Fischer–Tropsch process

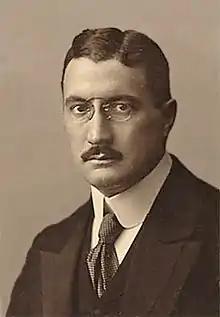
Franz Josef Emil Fischer - 1877

Fischer–Tropsch plants associated with biomass or coal or related solid feedstocks (sources of carbon) must first convert the solid fuel into gases. These gases include CO, H, and alkanes. This conversion is called gasification. Synthesis gas ("syngas") obtained from biomass/coal gasification is a mixture of hydrogen and carbon monoxide. The H:CO ratio is adjusted using the water-gas shift reaction. Coal-based FT plants produce varying amounts of CO, depending upon the energy source of the gasification process. However, most coal-based plants rely on the feed coal to supply all the energy requirements of the process.